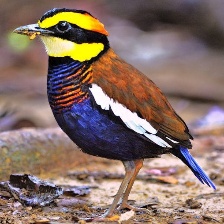
Species: BANDED PITA
Scientific name: HYDRORNIS GUAJANA